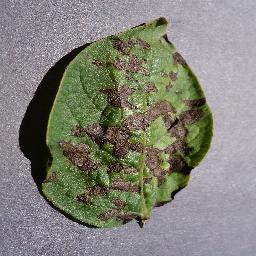
Etiqueta: Tizon_Temprano